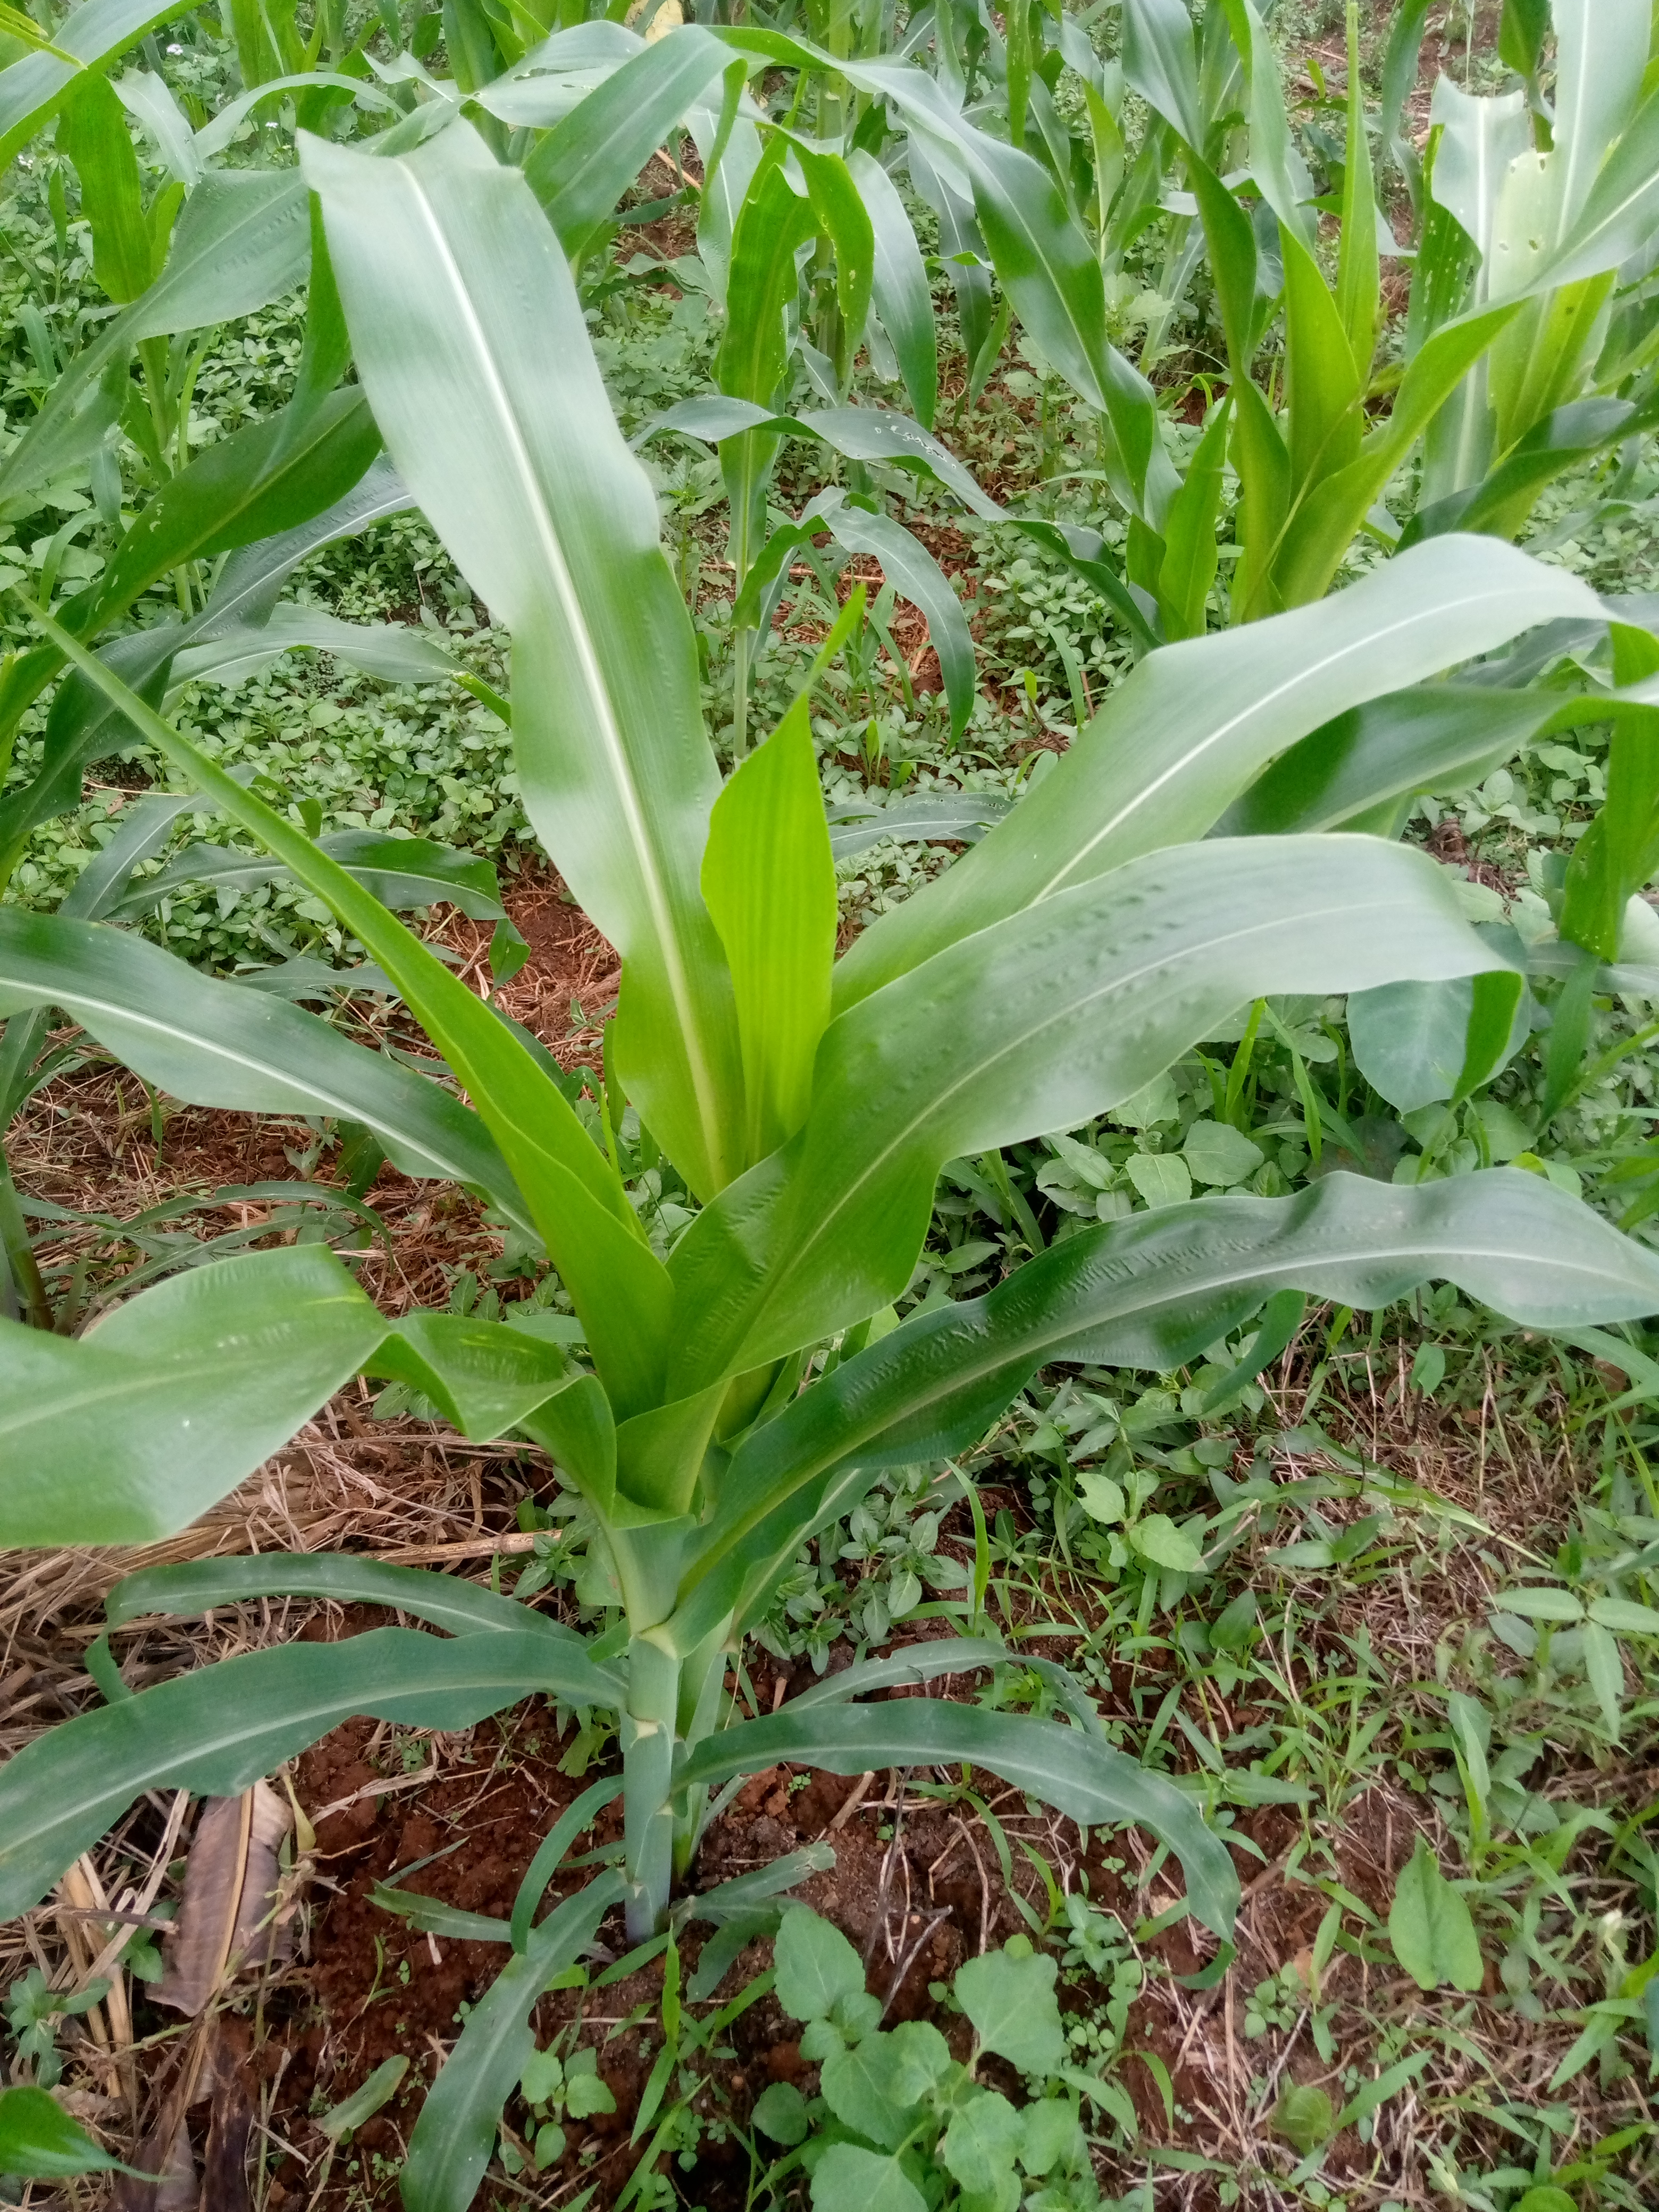
Label: healthy